John Davey (tree surgeon)

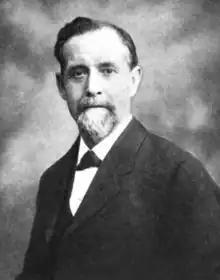

John Davey (June 6, 1846 – November 8, 1923) was an English-American landscape architect, considered the father of the science of tree surgery.